Power and Water University of Technology

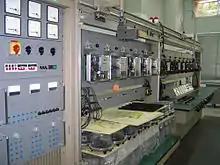
Energy Systems Laboratory

The Energy Systems Faculty has 11 laboratory units, 8 workshop units and 13 specialized units together with 22 faculty members. The main research areas are in the field of power plant industry and related issues like life estimation, corrosion and failure analysis, energy management, new energies, energy conversion systems including turbo-mechanism, heating systems, etc.